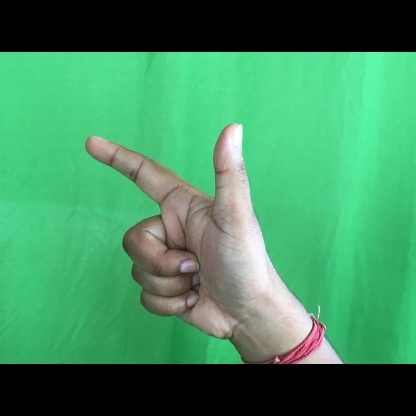
Mudra: Chandrakala